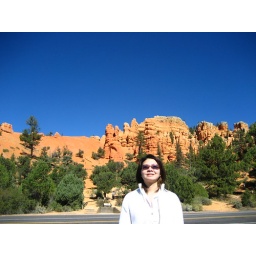
me in red rock canyon